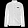
Label: Coat